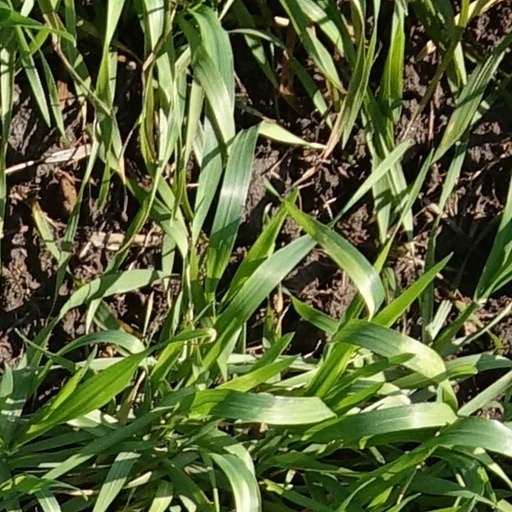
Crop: wheat